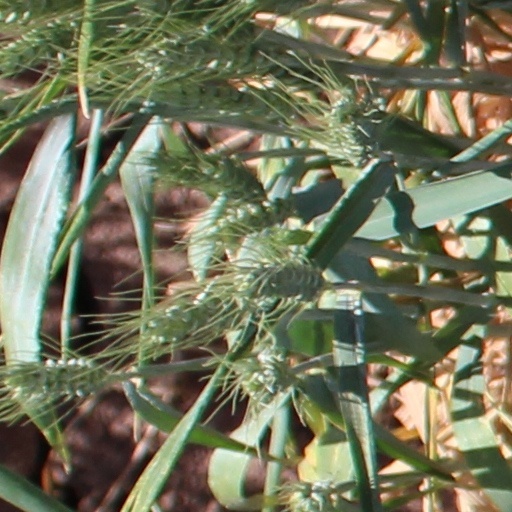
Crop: wheat